Catfish Metkovich

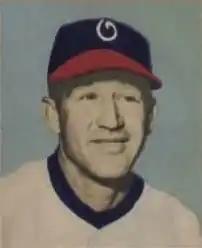
Metkovich's 1949 Bowman Gum baseball card, during his tenure with the PCL Oakland Oaks

George Michael "Catfish" Metkovich (October 8, 1920 – May 17, 1995) was an American outfielder and first baseman in Major League Baseball for the Boston Red Sox (1943–46), Cleveland Indians (1947), Chicago White Sox (1949), Pittsburgh Pirates (1951–53), Chicago Cubs (1953) and Milwaukee Braves (1954). Born in Angels Camp, California, to Croatian parents, Metkovich earned his nickname when he stepped on a catfish during a fishing trip and cut his foot; the injury and ensuing infection caused him to miss several games.